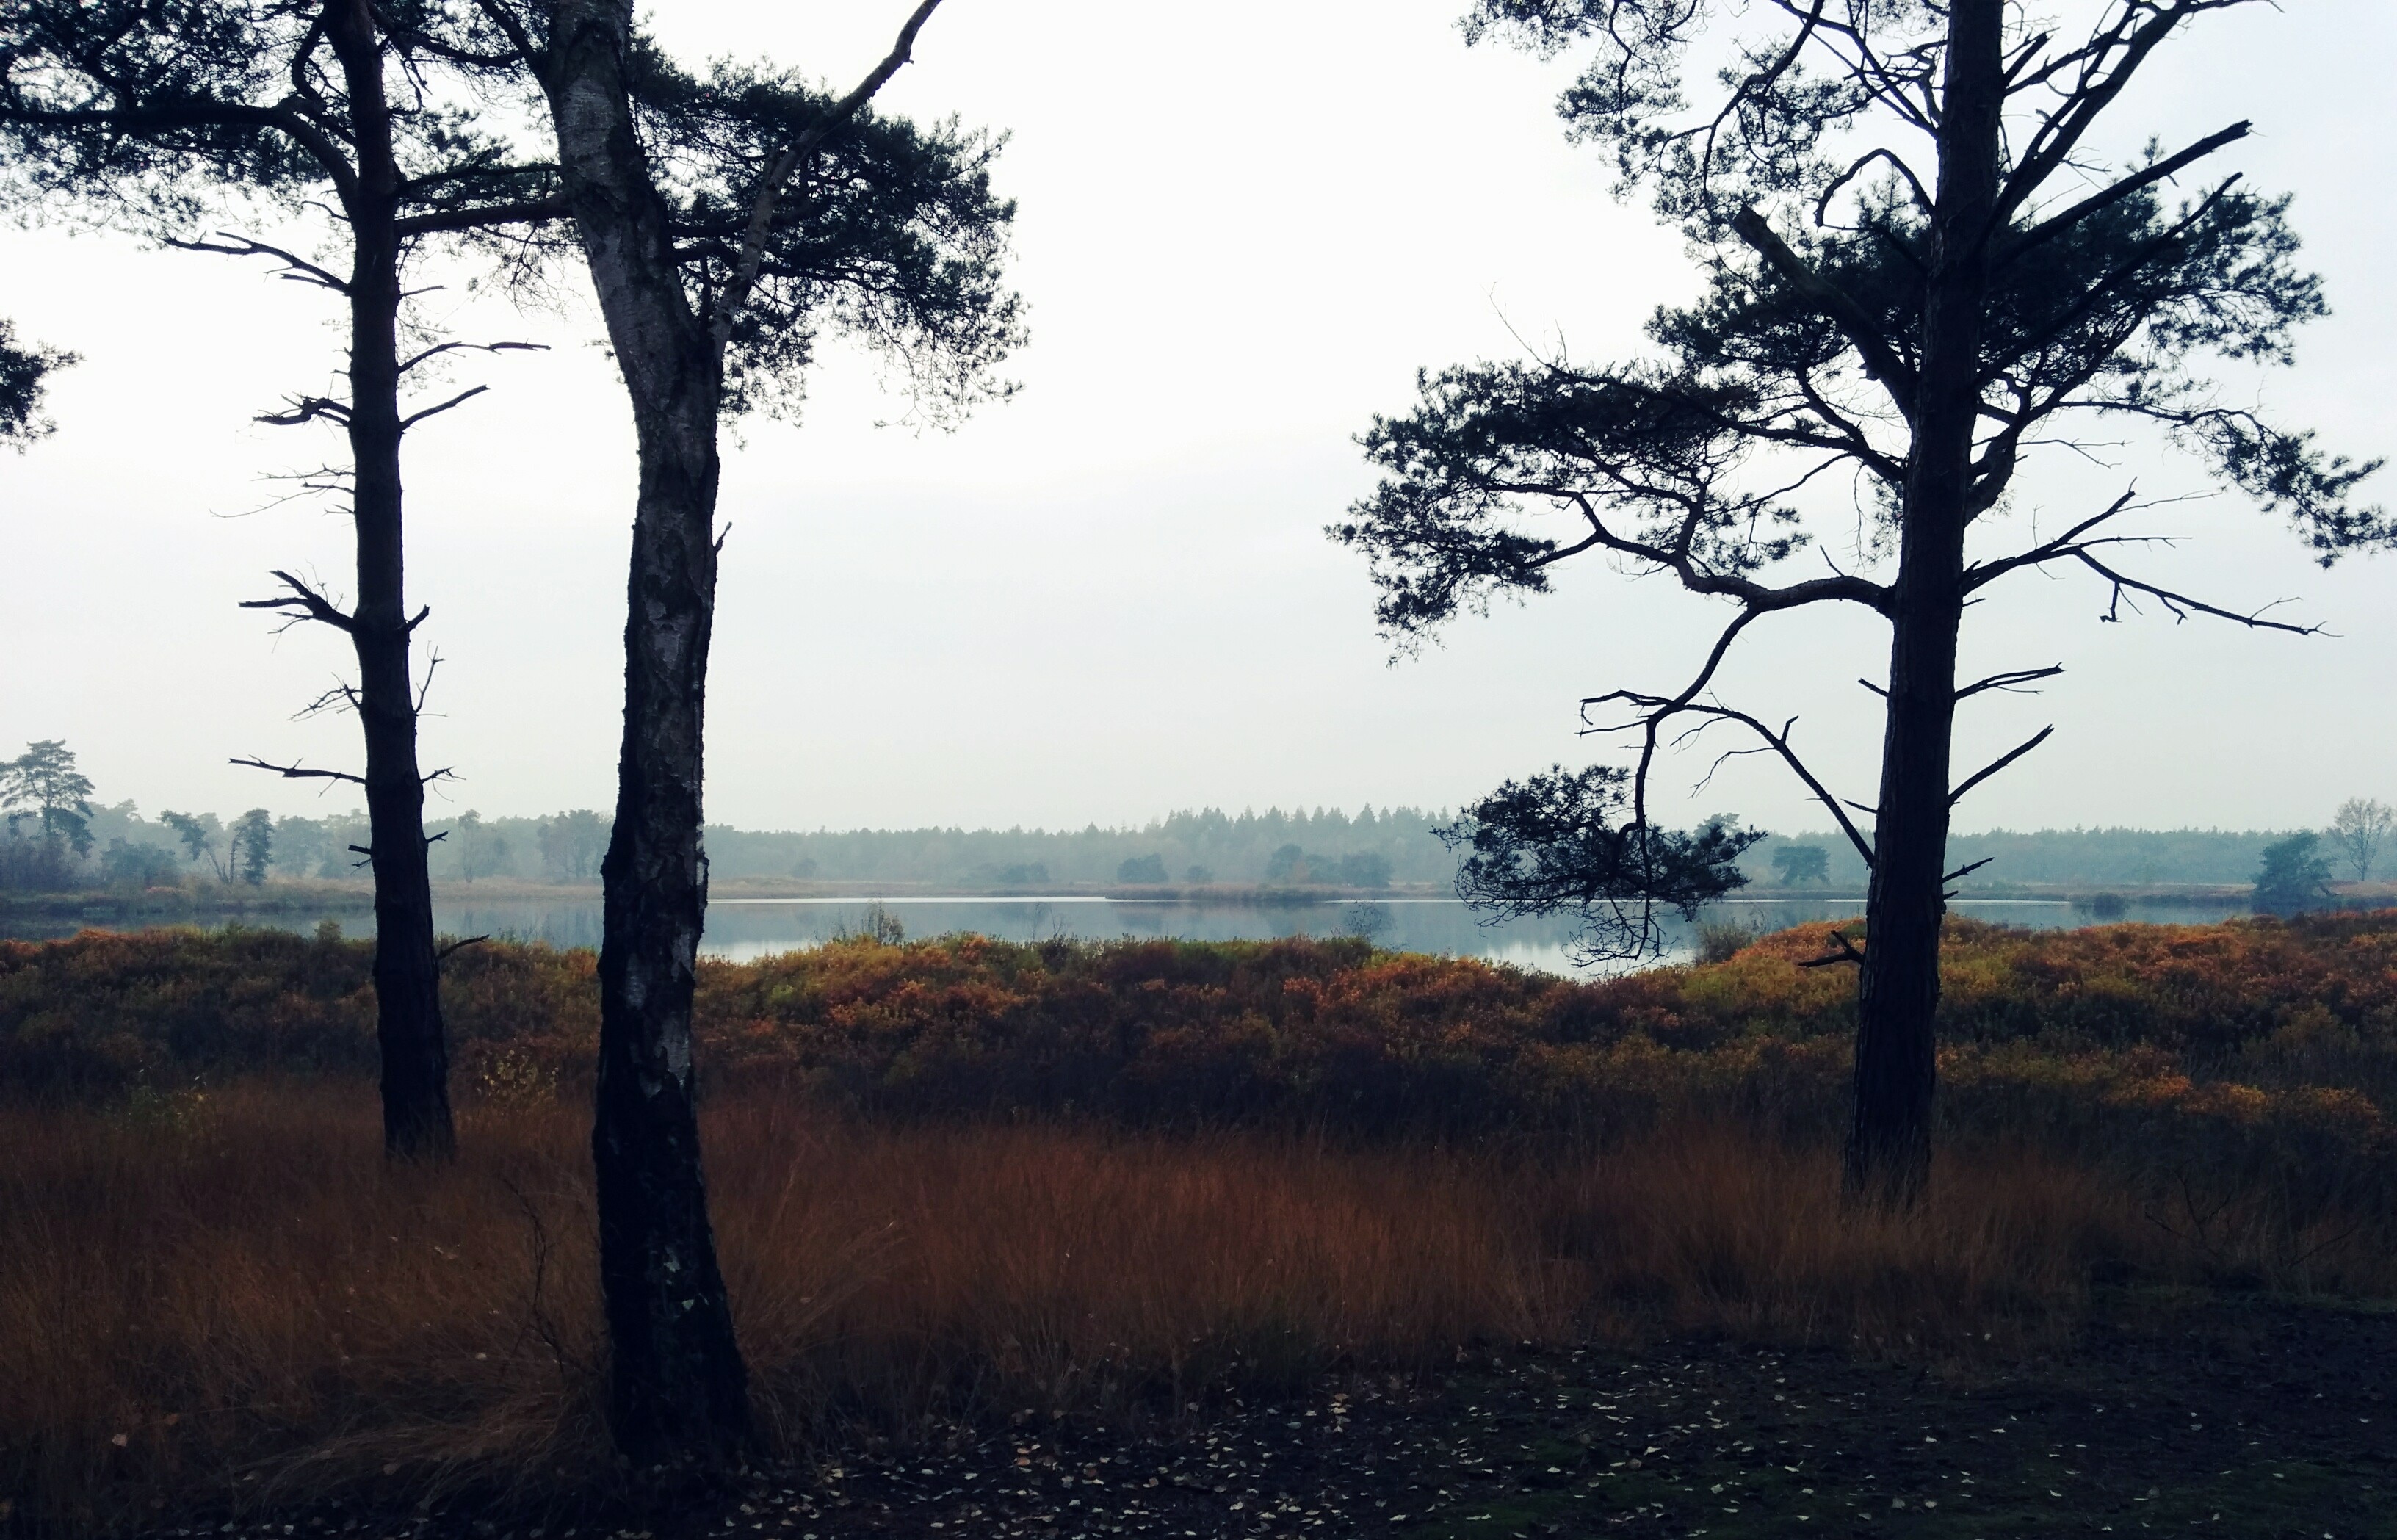
landscape, tree, nature, forest, grass, wilderness, branch, winter, plant, mist, prairie, morning, lake, dawn, dusk, evening, autumn, season, savanna, wetland, woodland, habitat, ecosystem, rural area, natural environment, atmospheric phenomenon, woody plant